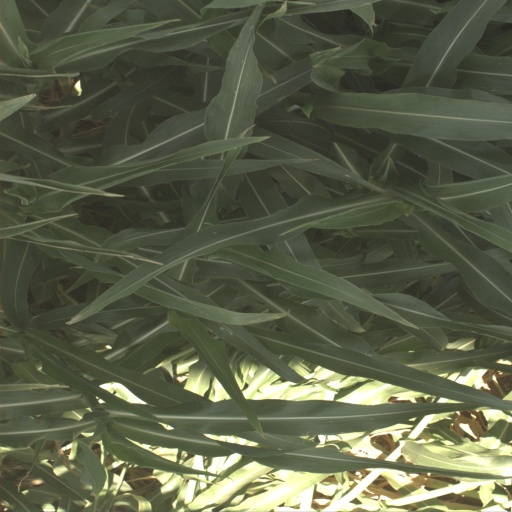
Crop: sorghum